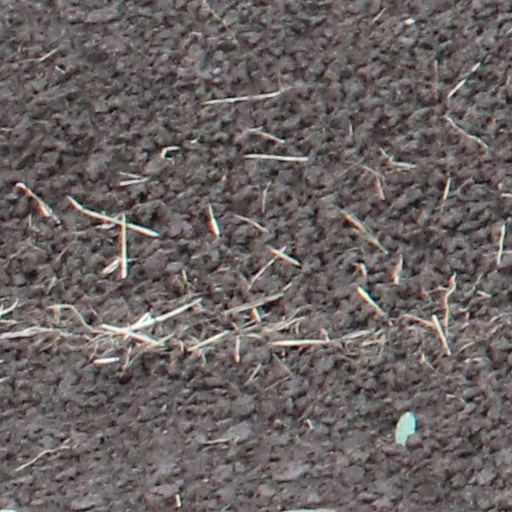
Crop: wheat